Melinda French Gates

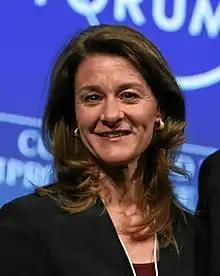
French Gates in 2011

French Gates's first job was tutoring children in mathematics and computer programming. After graduation, she became a marketing manager with Microsoft, being responsible for the development of multimedia products. These included Cinemania, Encarta, Publisher, Microsoft Bob, Money, Works (Macintosh) and Word. She worked on Expedia, which became one of the most popular travel booking websites. In the early 1990s, French Gates was appointed as General Manager of Information Products, a position which she held until 1996. She left Microsoft that year, reportedly, to focus on starting a family.